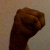
The image shows a hand gesture representing the letter 'M' in Indian Sign Language.